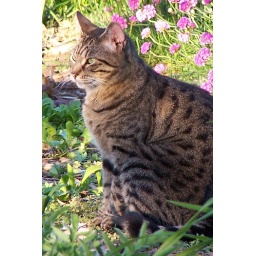
dog again near her catnip that grows every summer in this flower bed.